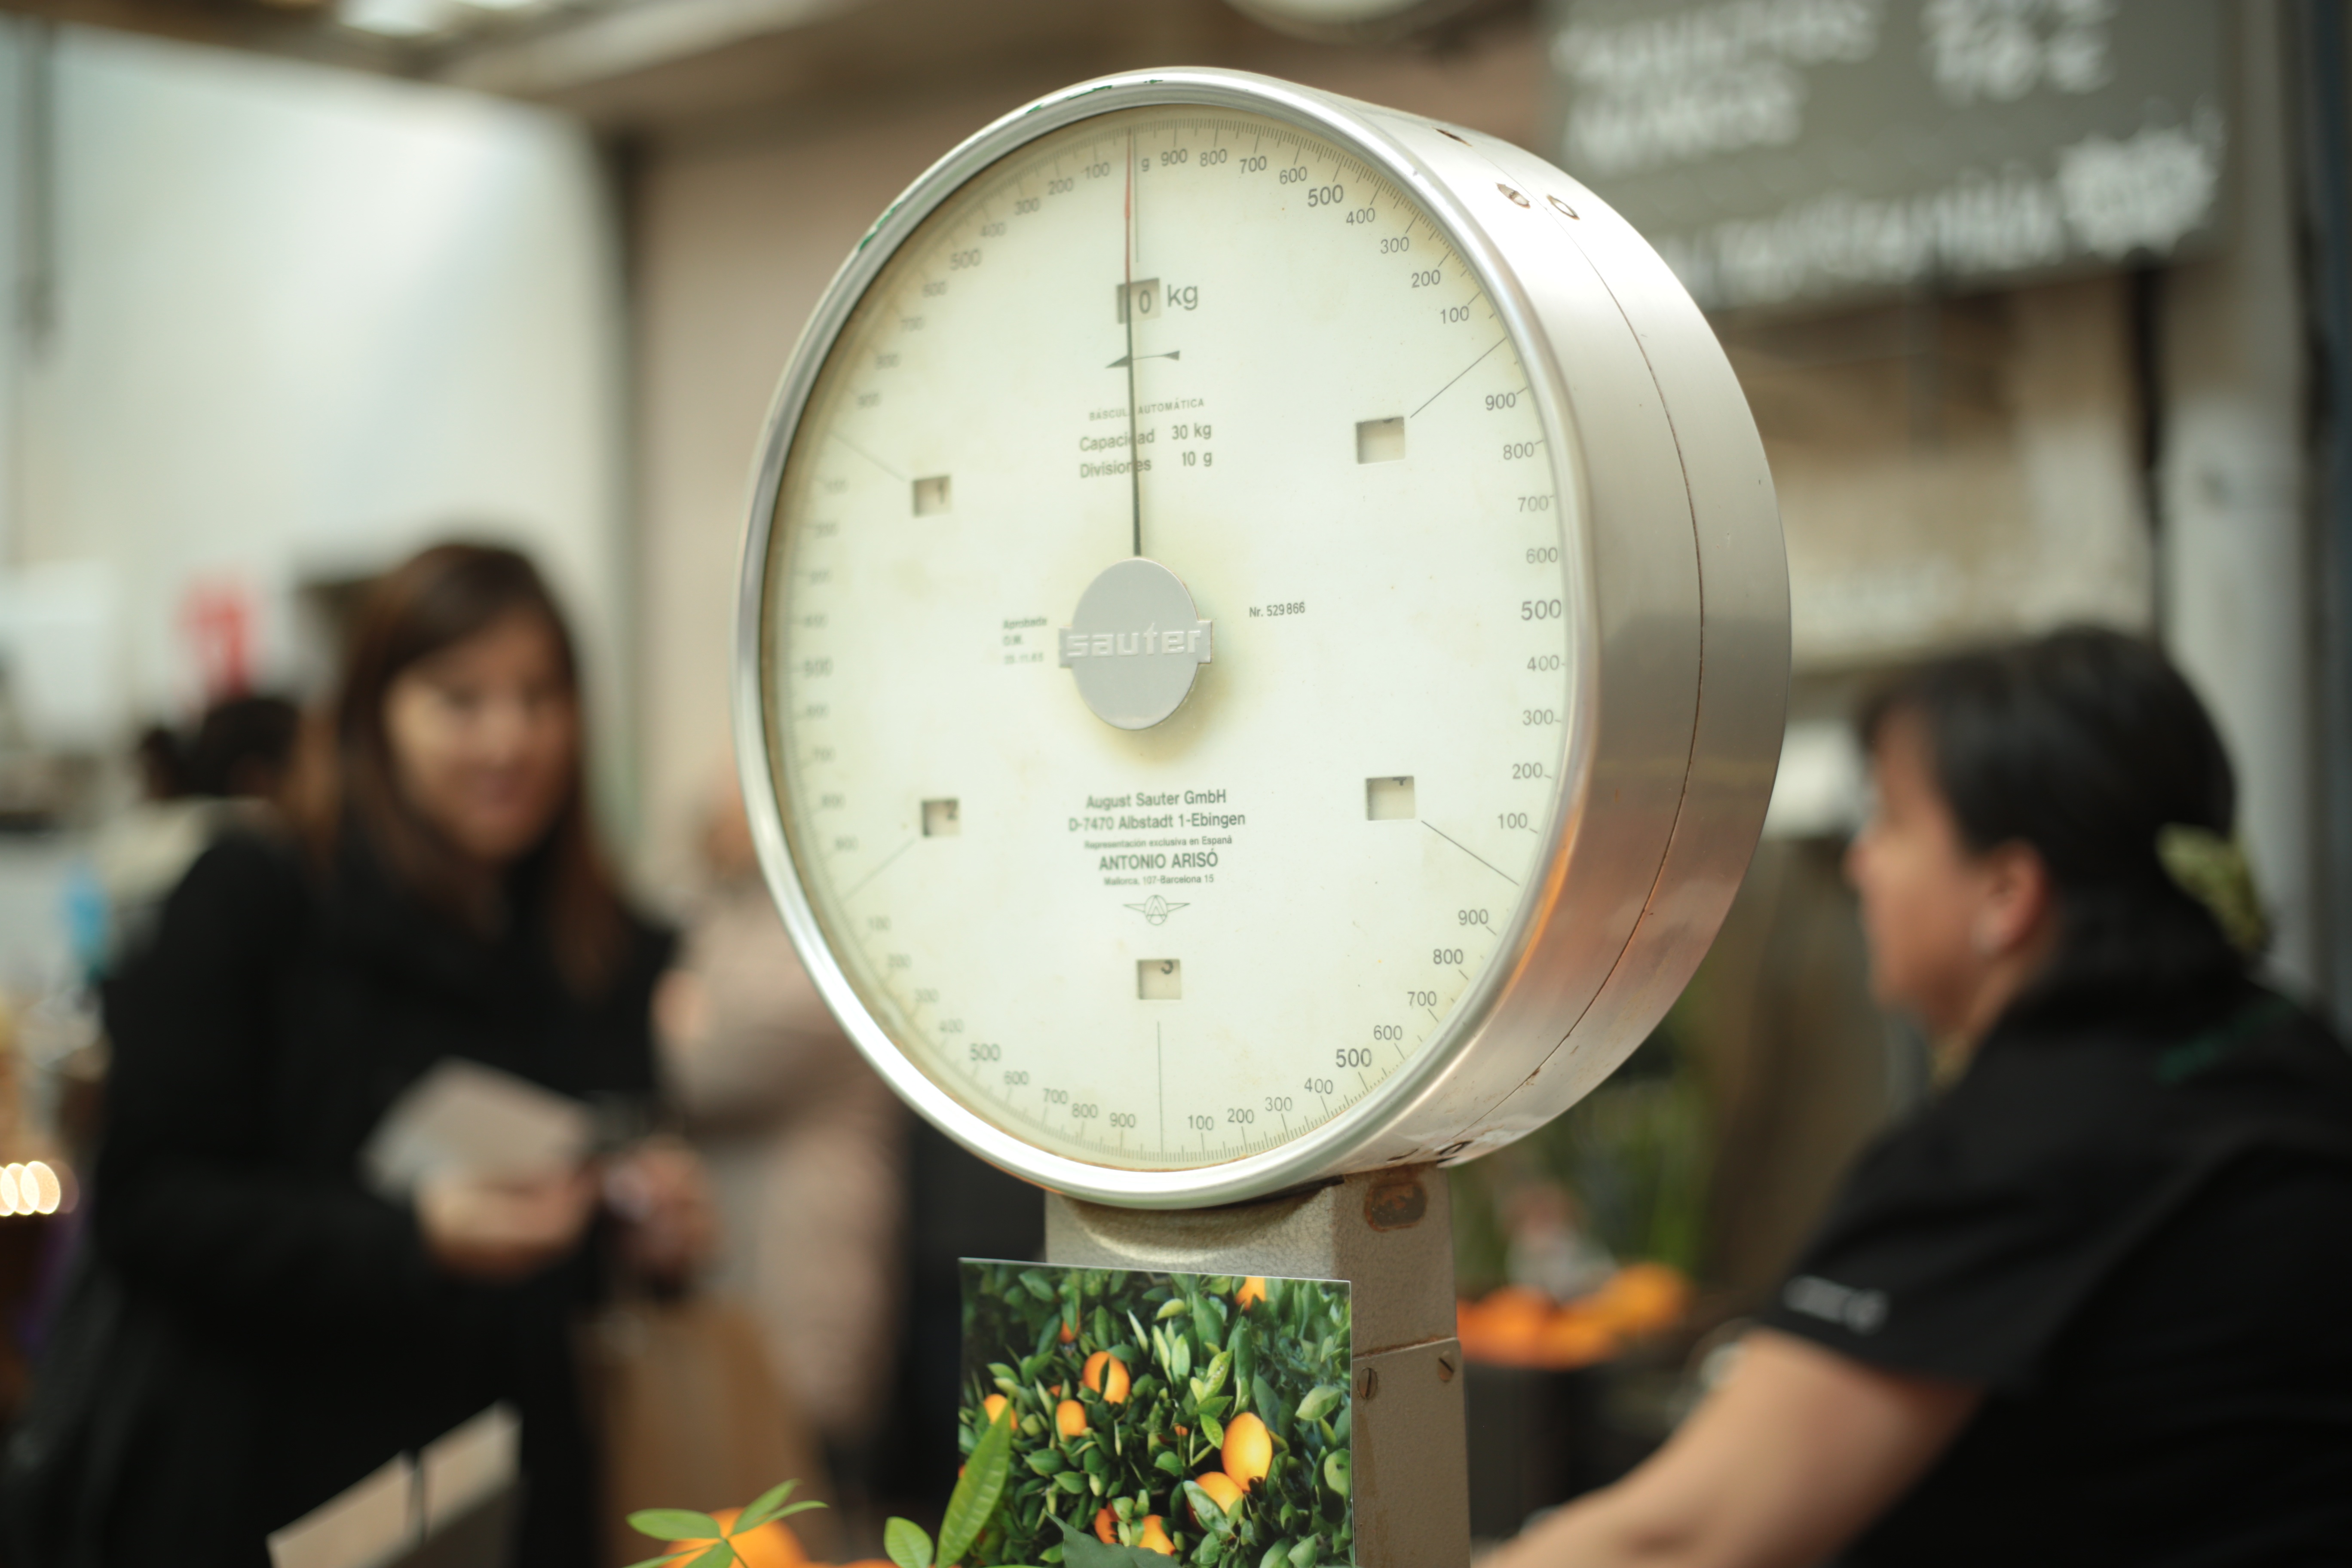
blur, market, scale, weigh, weight, cool image, cool photo